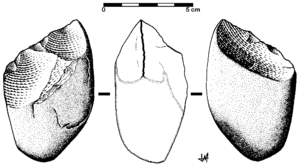
Galet taillée bifacial, originaire d'un gisement de surface de la province de Valladolid (l'Espagne), dans la vallèe du Duero
Industrie est un terme polysémique recouvrant originellement la plupart des travaux humains. Il s'agit à présent de la production de biens grâce à la transformation des matières premières ou des matières ayant déjà subi une ou plusieurs transformations et de l'exploitation des sources d'énergie.
La Préhistoire de la péninsule Ibérique commence avec les premières traces laissées par des humains, il y a environ 1,4 million d'années, et s'achève avec les guerres puniques, entre Rome et Carthage, quand le territoire entre dans le domaine de l'histoire écrite. La péninsule Ibérique a livré des vestiges majeurs de la préhistoire européenne. L'Homme de Néandertal a été identifié à la Sima de los Huesos, à Atapuerca, par des fossiles datés de 430 000 ans, les plus anciens connus à ce jour. Néandertal livre ses derniers vestiges fossiles et lithiques au moment où Homo sapiens commence à investir la péninsule, il y a environ 30 000 ans.
Un outil de pierre taillée, dans le sens le plus général, désigne tout outil fait partiellement ou entièrement en pierre mise en forme par percussion ou pression. Une très grande variété d'outils ont été réalisés en pierre tout au long de l'histoire de l'humanité, parmi lesquels des pointes de flèche, des pointes de lances ou des haches de pierre.